Ronnie Reed

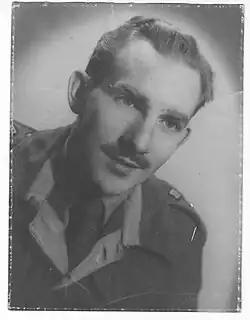
Ronnie Reed in uniform, 1945

Ronald Thomas Reed (8 October 1916 – 22 January 1995) was a BBC radio engineer who became an MI5 officer in 1940, and ran double agents during World War II.